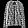
Label: Coat